Humberstone railway station

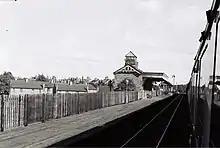
Humberstone station in the 1950s

Humberstone railway station was a railway station serving the eastern side of Leicester. It was on the Great Northern Railway Leicester branch. The station opened in 1882 and closed to regular traffic in 1953 but remained open for summer weekend specials until 1962.